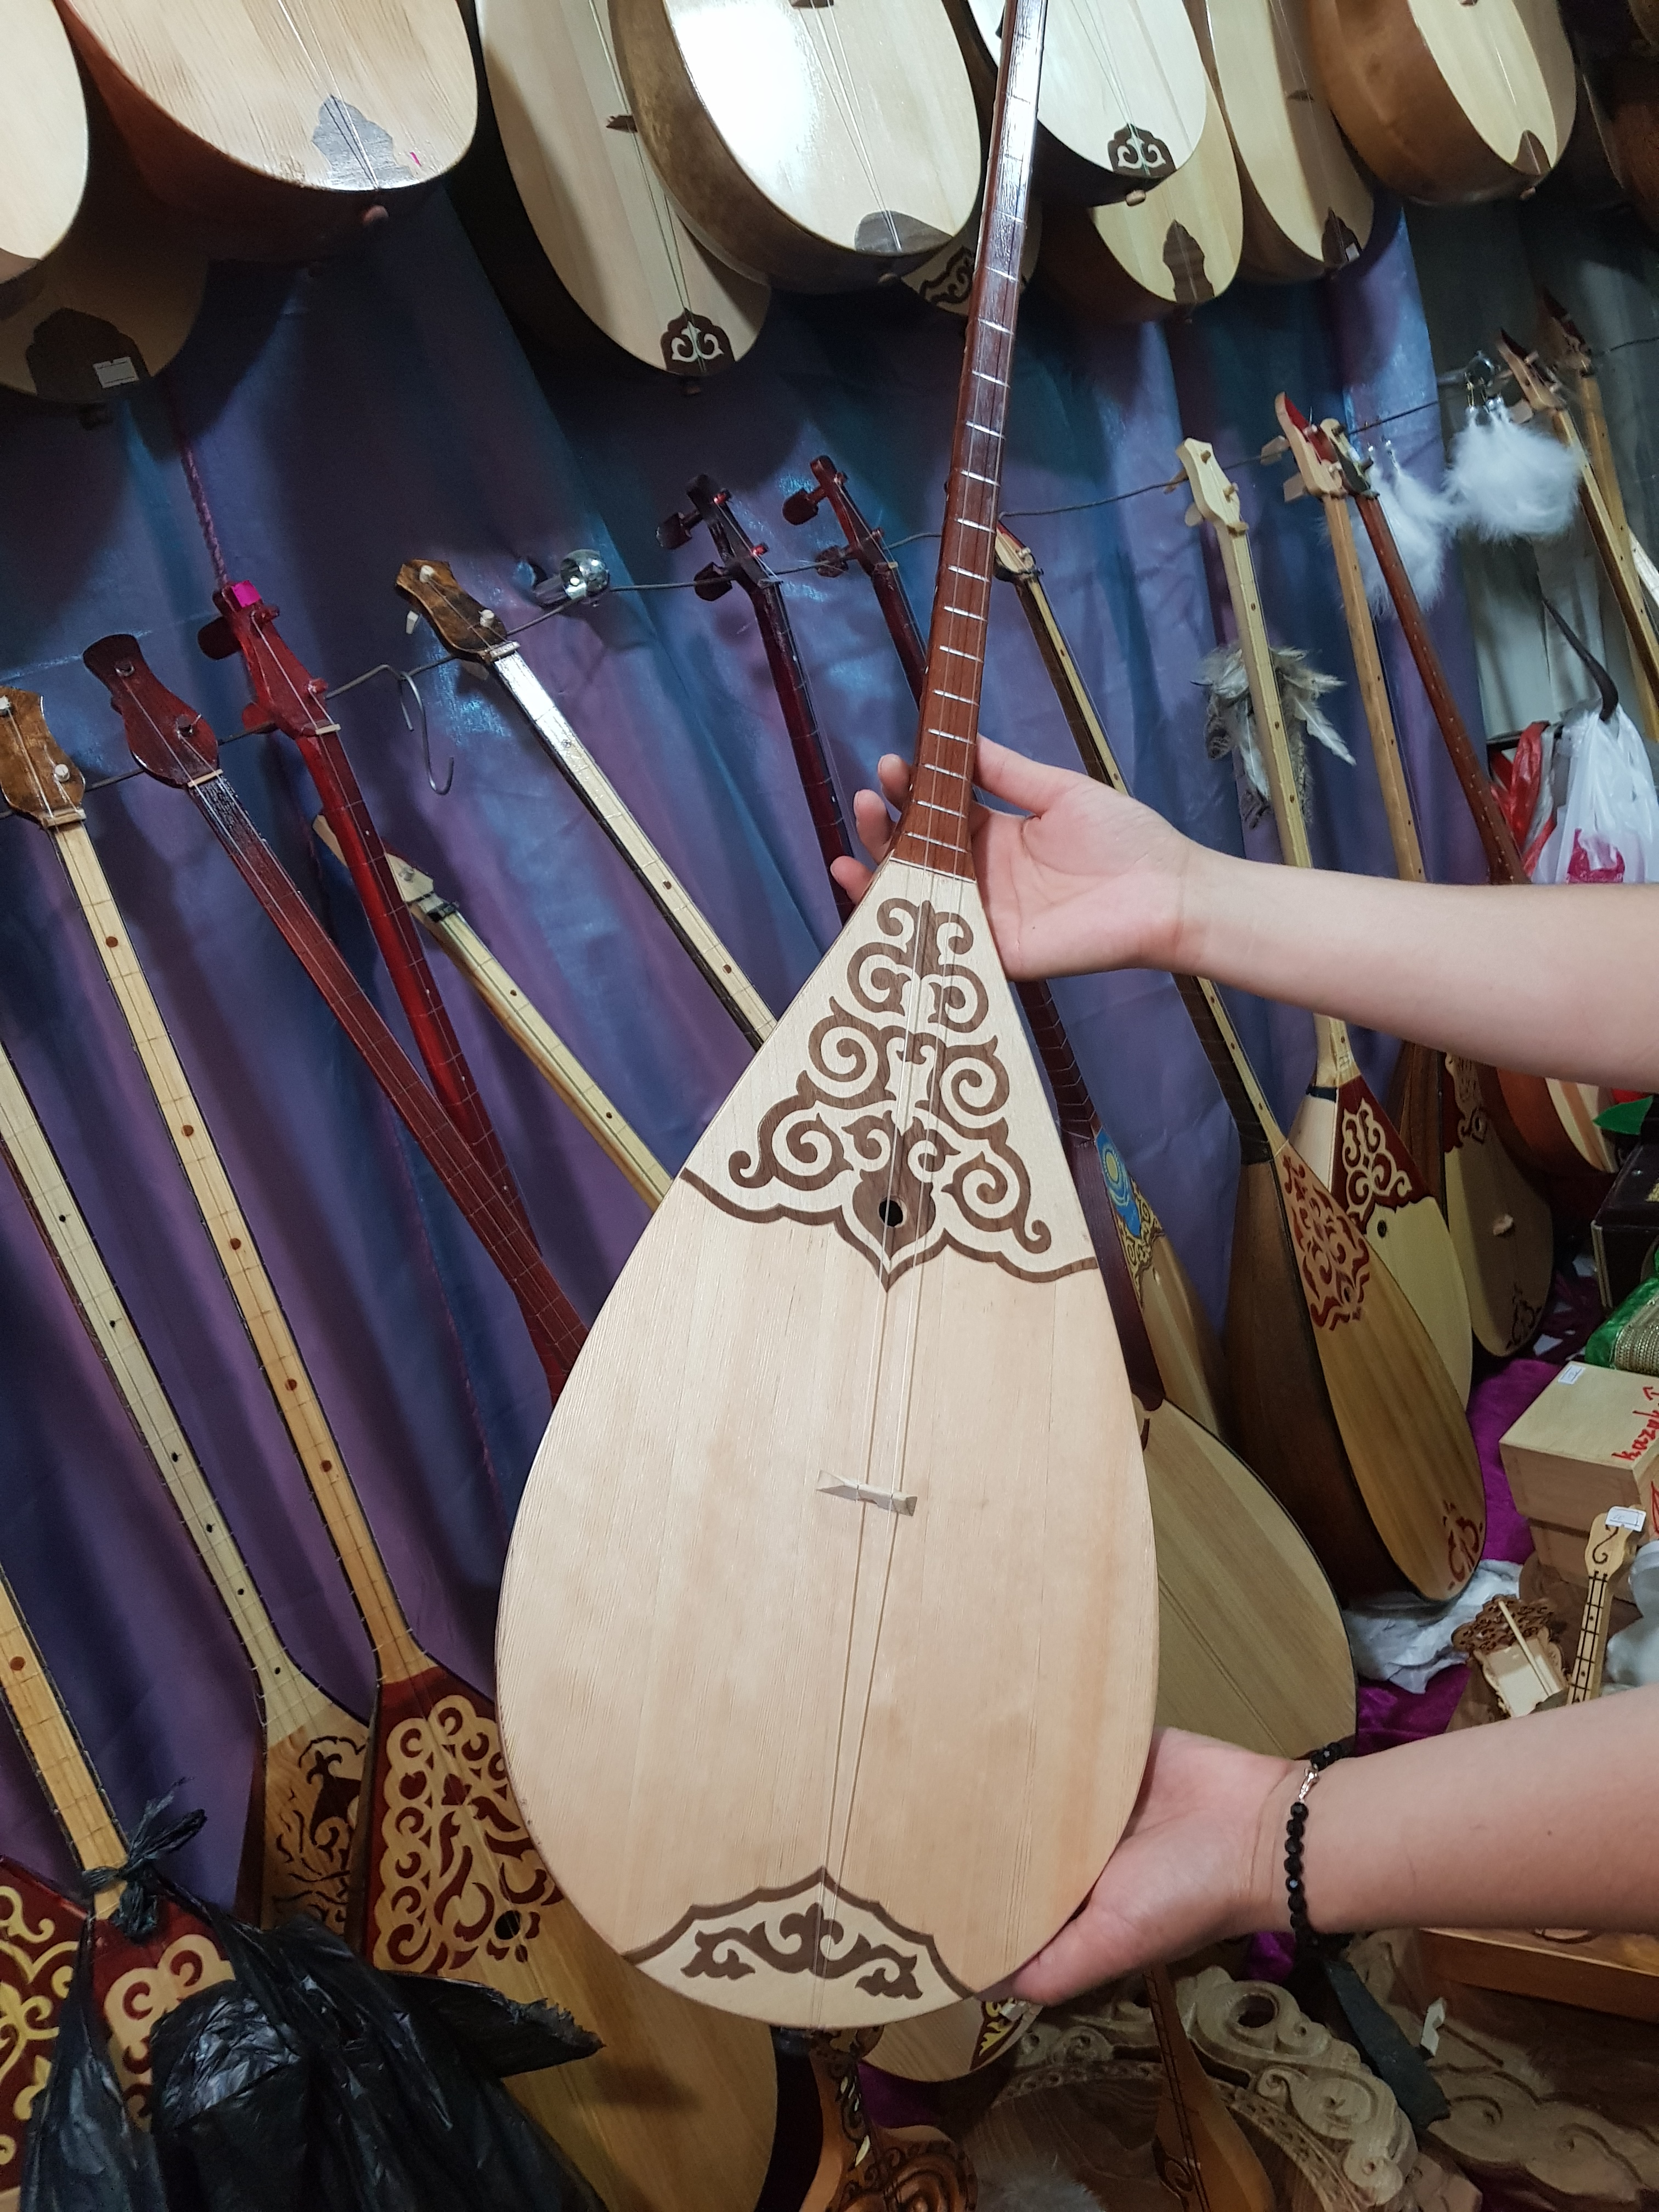
musical, instrument, musical instrument, string instrument, folk instrument, plucked string instruments, wood, natural material, sports equipment, window, pattern, boats and boating equipment and supplies, fashion accessory, music, visual arts, art, peach, cutlery, still life photography